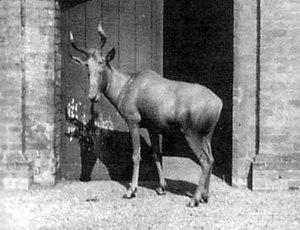
Le bubale du Nord est une sous-espèce éteinte du bubale roux.